SanDisk portable media players

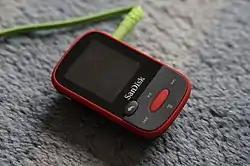
SanDisk Clip Sport (2014)

The Sansa Fuze+, announced on August 31, 2010 in capacities of 4 GB (US$79), 8 GB (US$89) & 16 GB (US$119), is a portable media player with a 2.4 inch QVGA color display and touchscreen capability. It also features an FM radio with FM recording and RDS capability, a voice recorder, and 24 hours of audio playback from a single charge. It supports the following audio formats: MP3, WMA, Secure WMA, Ogg Vorbis, FLAC, AAC, and Audible files. For video, it supports MPEG-4, H.264, and WMV. Storage is expandable via a microSDHC slot, which can be used to play SlotMusic and SlotRadio cards.